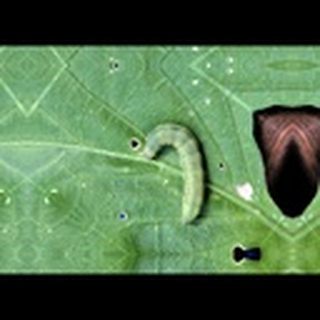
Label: cotton_army_worm